North American Eagle Project

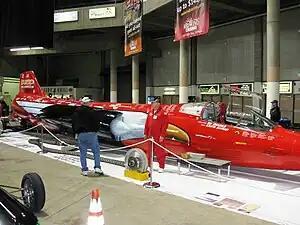
The land speed record attempt vehicle

The North American Eagle Project was a jet powered car that was intended to challenge the (Mach 1.02) land speed record set by the ThrustSSC in 1997. The venture was a collaboration between Canadian and US engineers, pilots, and mechanics. In 2013, they had hoped to reach , or Mach 1.058.